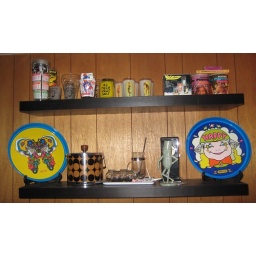
shelf in bar